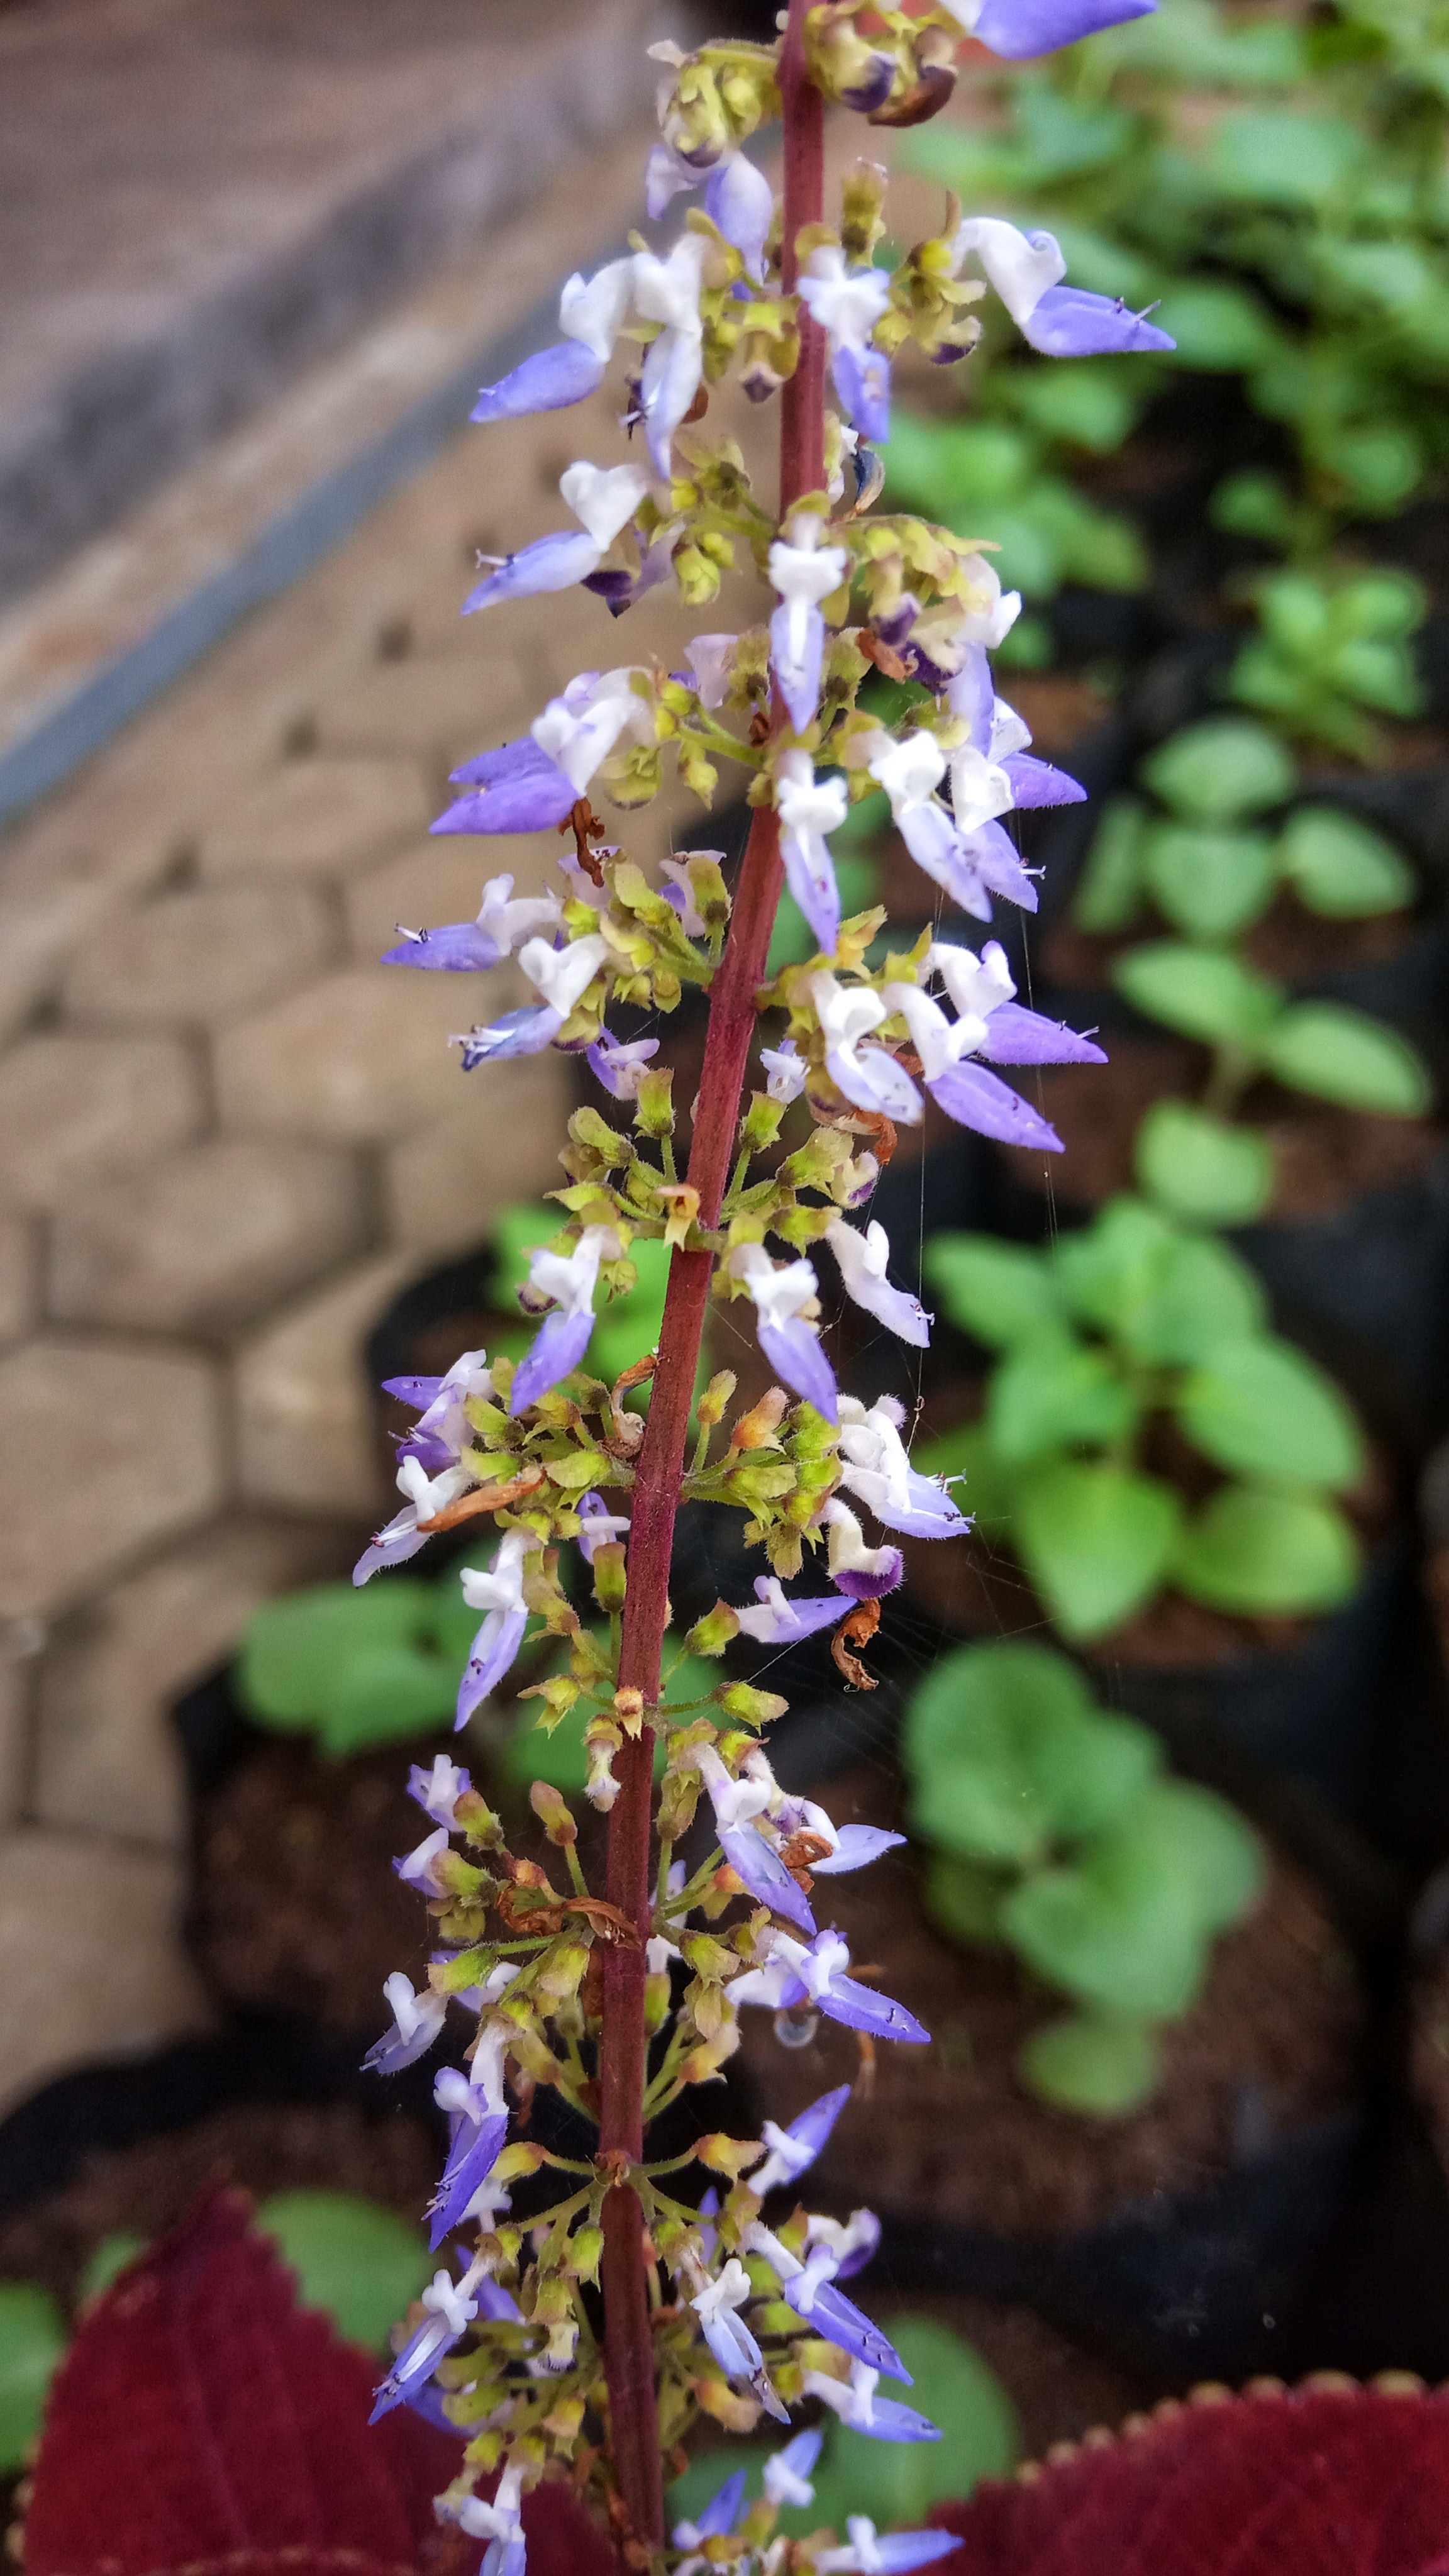
natural, flower, flowering plant, plant, terrestrial plant, plant stem, broomrape, Broomrape family, wildflower, spurflowers, orchid